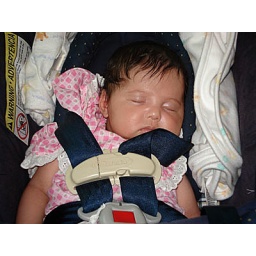
LLiliana-Marie in car seat